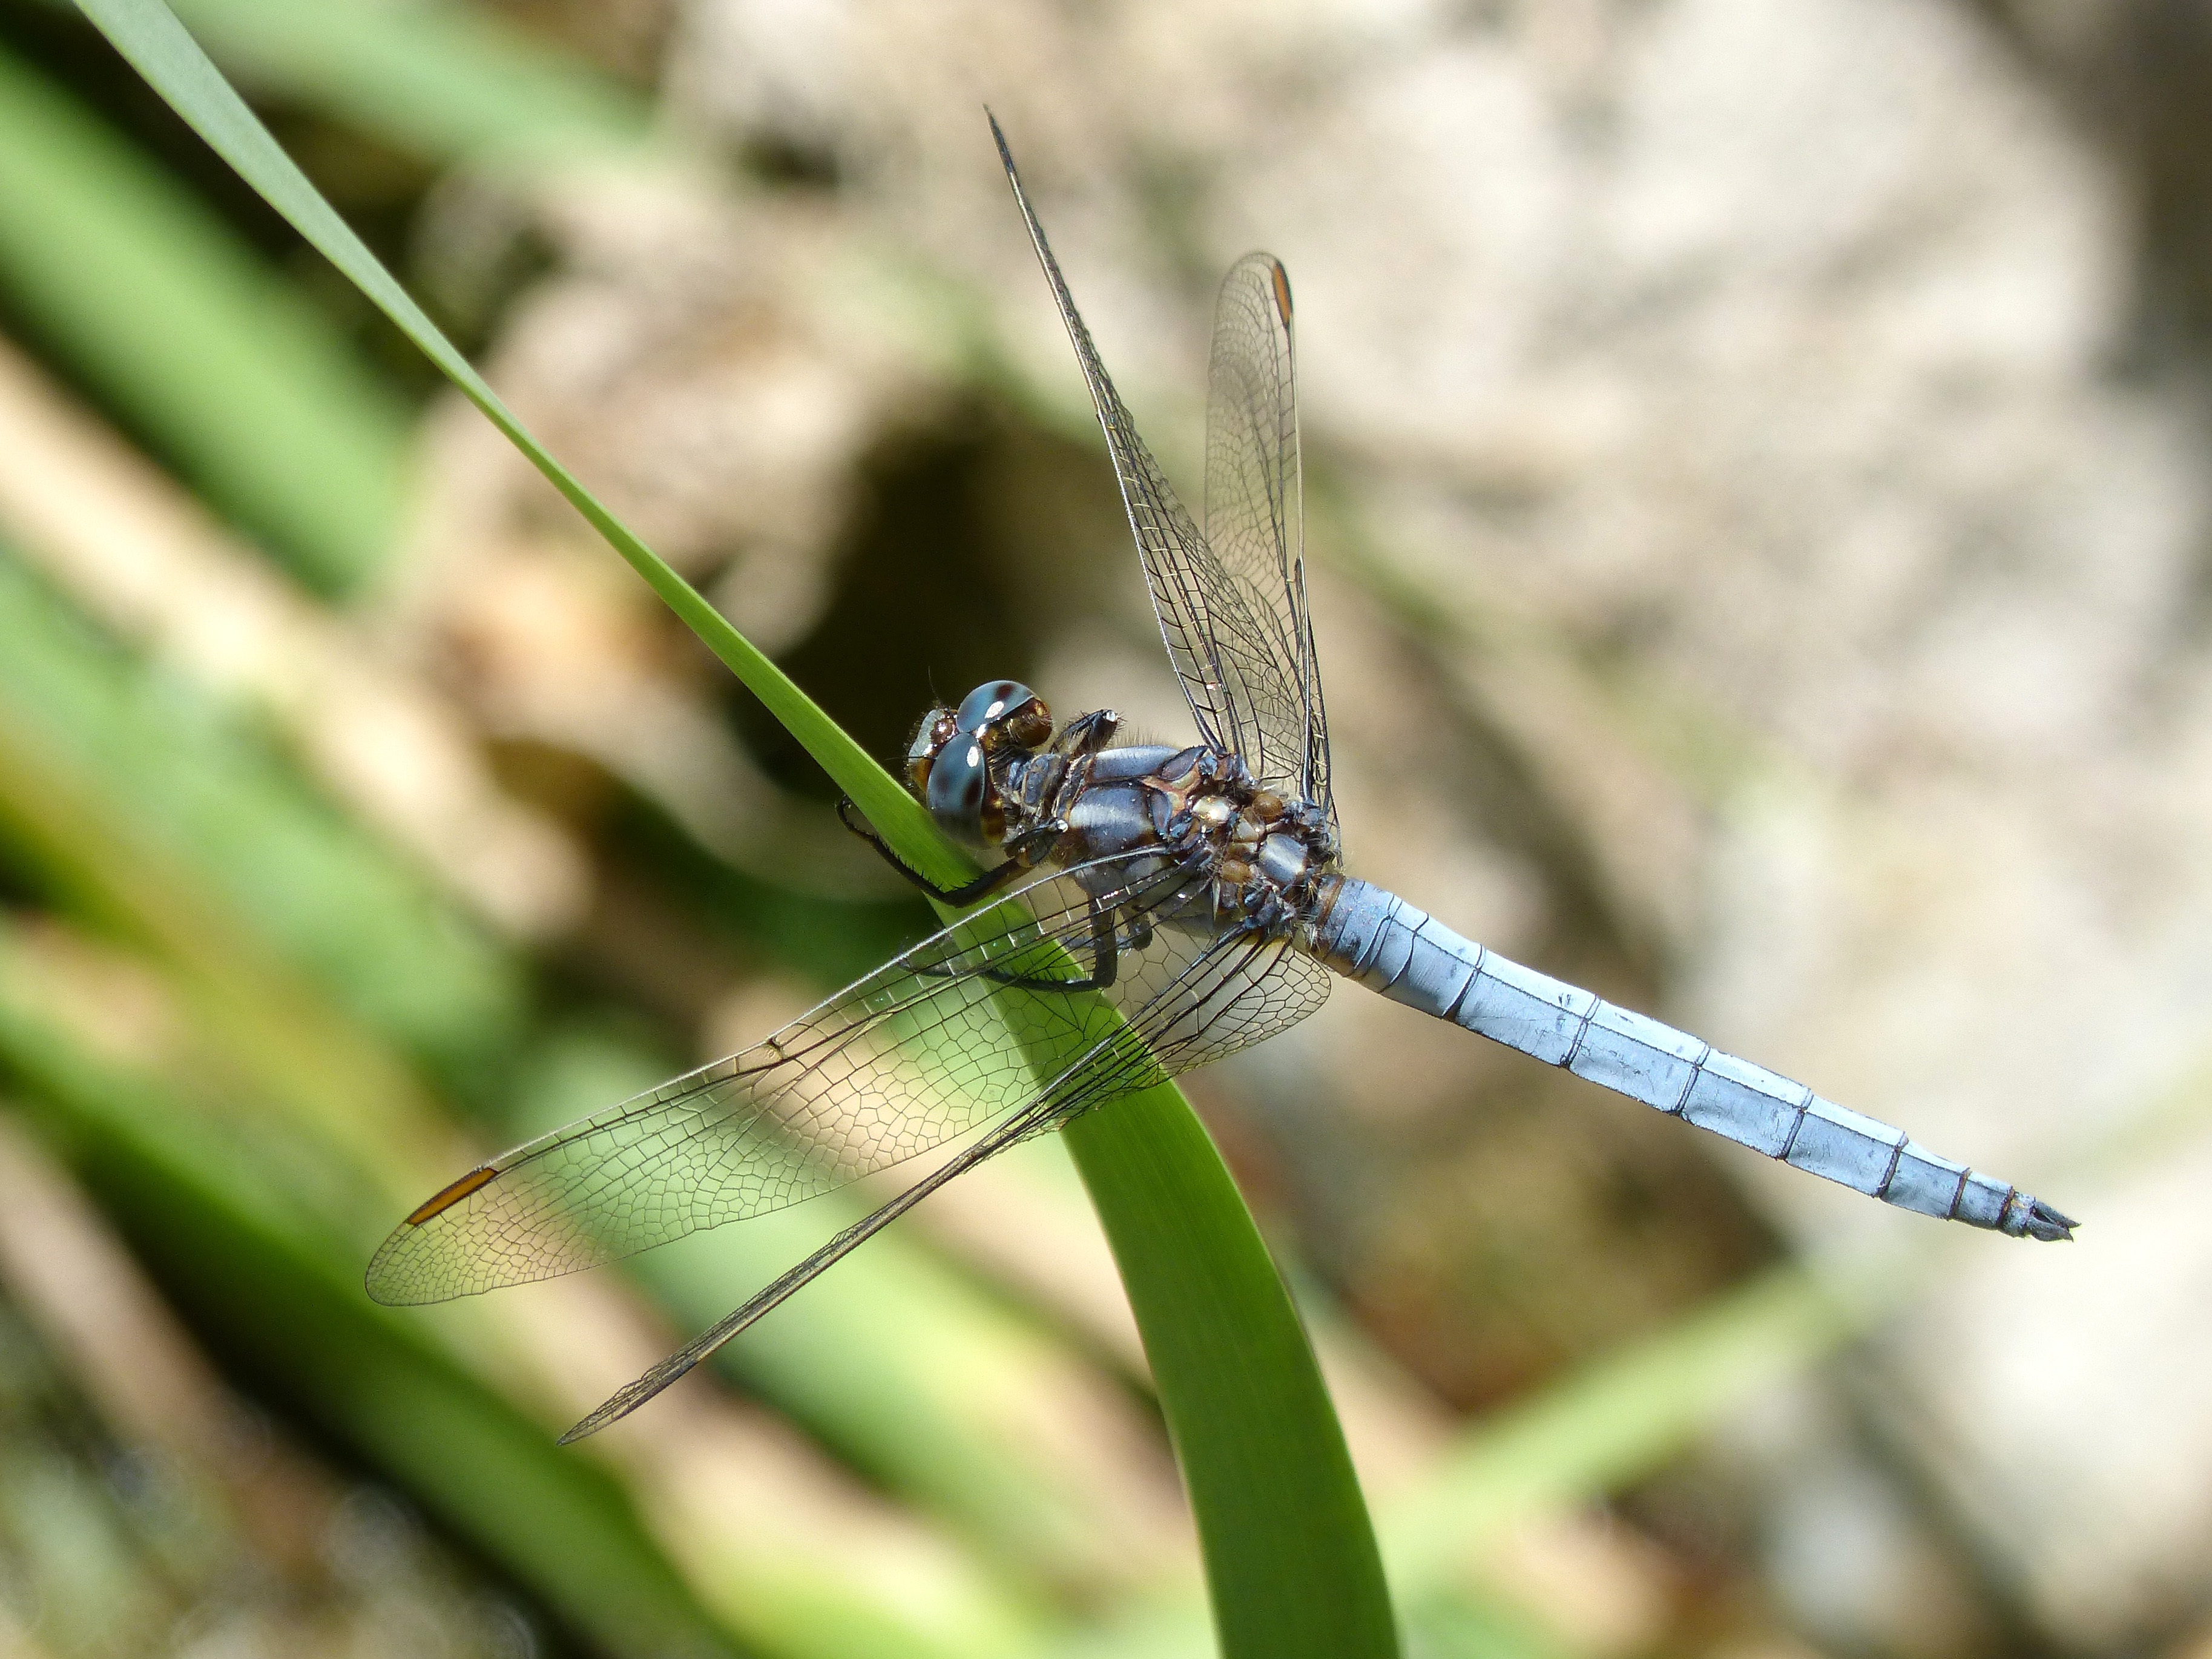
stem, insect, fauna, invertebrate, close up, dragonfly, wetland, damselfly, macro photography, arthropod, blue dragonfly, orthetrum cancellatum, plant stem, dragonflies and damseflies, net winged insects